Automatic rifle

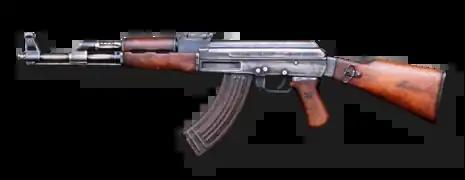
An AK-47 with a machined receiver

Like the Germans, the Soviets were influenced by experience showing most combat happens within 400 meters and that their soldiers were consistently outgunned by heavily armed German troops, especially those armed with the Sturmgewehr 44 assault rifles. The Soviets were so impressed with the Sturmgewehr 44, that after World War II, they held a design competition to develop an assault rifle of their own. The winner was the AK-47. It was finalized, adopted and entered widespread service in the Soviet army in the early 1950s. Its firepower, ease of use, low production costs, and reliability was perfectly suited for the Red Army's new mobile warfare doctrines. The AK-47 was widely supplied or sold to nations allied with the USSR and the blueprints were shared with several friendly nations (the People's Republic of China standing out among these with the Type 56). The AK-47 and AKM type rifles are the most produced firearms in history.